Necropolis: Atlanta

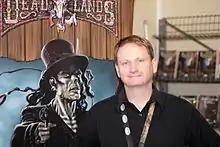
A 2015 photograph of Shane Lacy Hensley

Critics liked the book's setting, with "Rollespilsmagasinet Fønix" praising the thoroughness of the coverage of Atlanta and the descriptions of the supernatural inhabitants and history, while "Casus Belli" thought it was a good setting sourcebook in the style of "Vampire: The Masquerade" "By Night" series of city books, and that it gives readers a good sense of what a necropolis can look like. The atmosphere and style were also well received: the Italian magazine "Computer + Videogiochi" liked the dark tone, and "Rollespilsmagasinet Fønix" found the gothic style and laid-back atmosphere appealing. The book was also praised for its cross-over potential between different "World of Darkness" games due to its coverage of an Atlanta vampire community and its compatibility with the other games in the series; "Rollespilsmagasinet Fønix" wished to see that type of cross-over possibility more often in "World of Darkness" books.